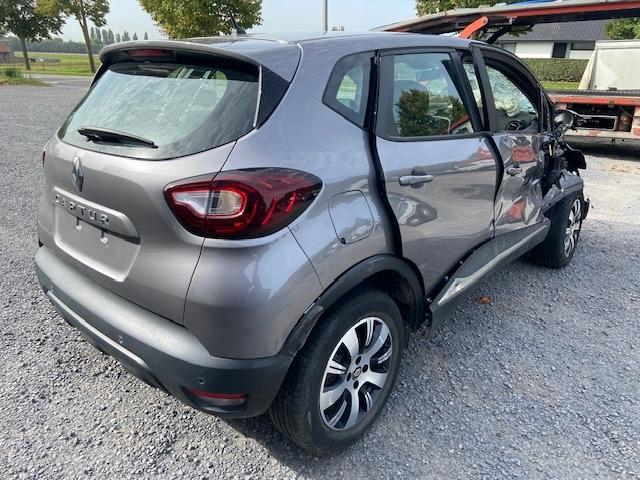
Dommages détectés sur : aile avant droite, porte avant droite, porte arrière droite, aile arrière droite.
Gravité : majeur